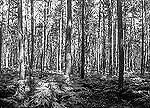
Label: B & W